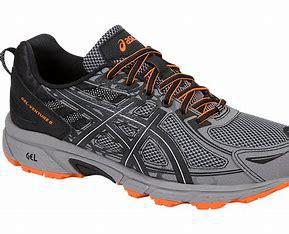
Brand: Asics
Model: Gel Venture 6